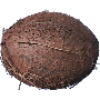
Label: cocos